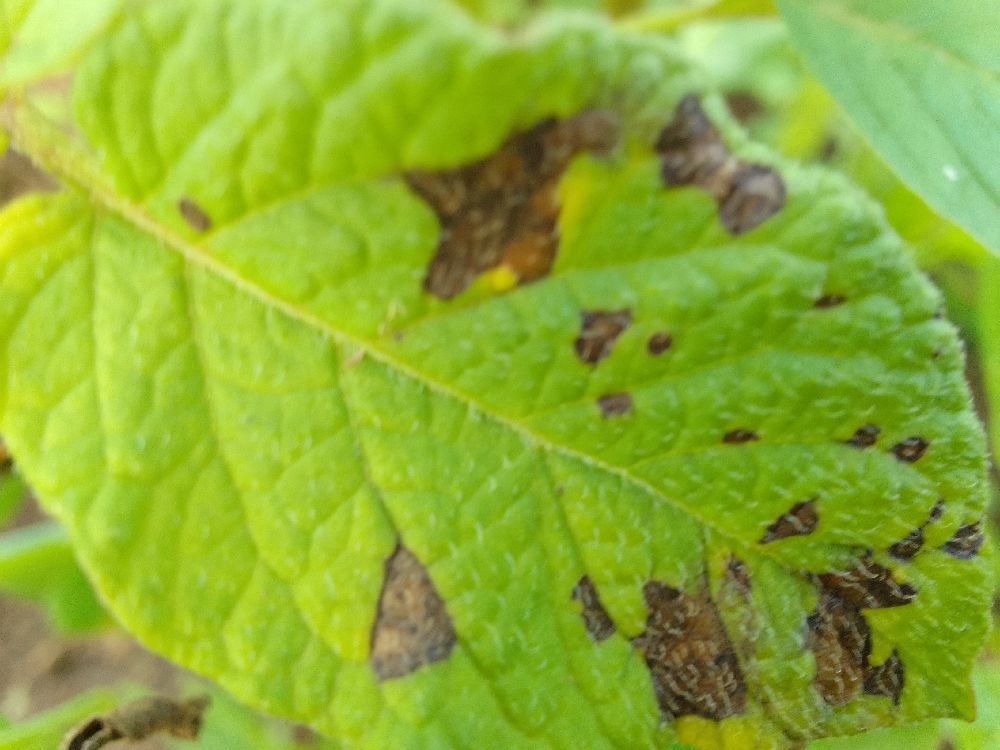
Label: Early blight